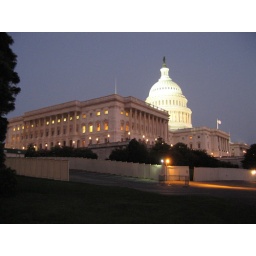
The US Capital Building. The large rectangular building in the foreground houses the Senate Chamber.